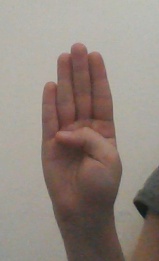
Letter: kaaf